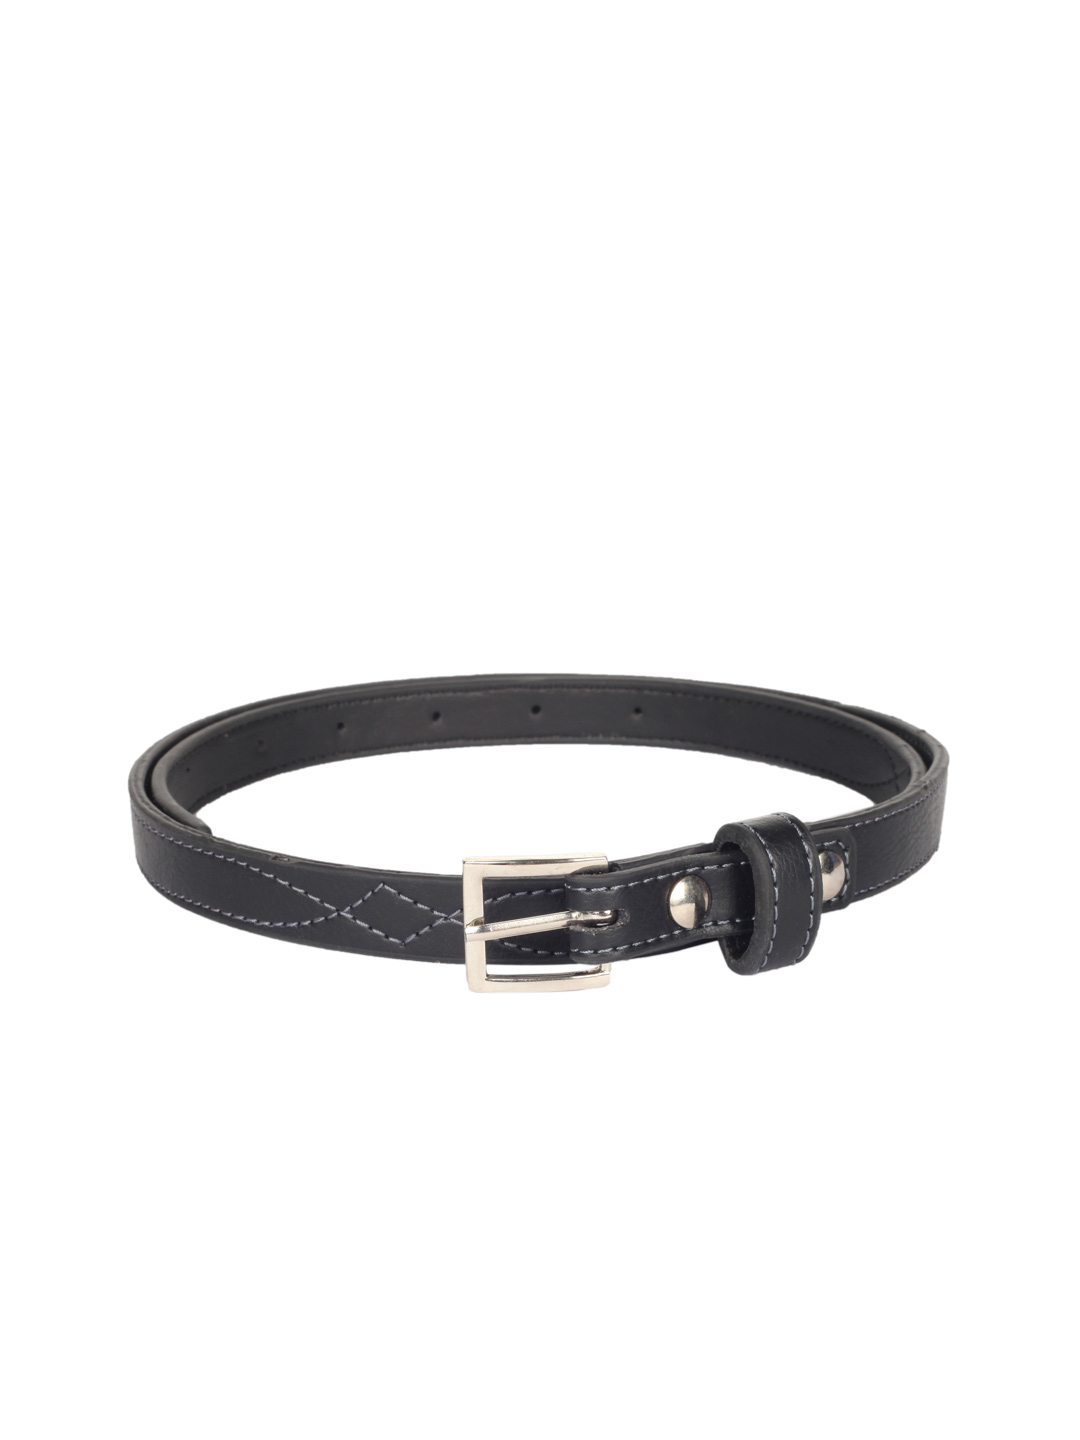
Baggit Women Baaz Gang Black Belt
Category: Accessories / Belts / Belts
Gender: Women
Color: Black
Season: Summer 2012
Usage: Casual